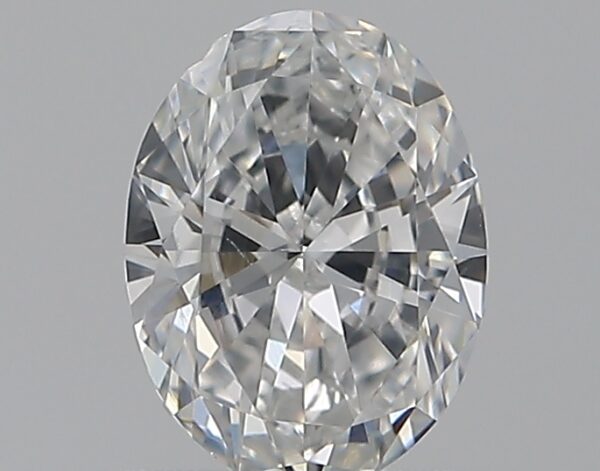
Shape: oval
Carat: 0.5
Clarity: VS2
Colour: F
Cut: GD
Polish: EX
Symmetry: VG
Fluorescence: N
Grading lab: GIA
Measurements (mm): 5.99 x 4.5 x 2.64